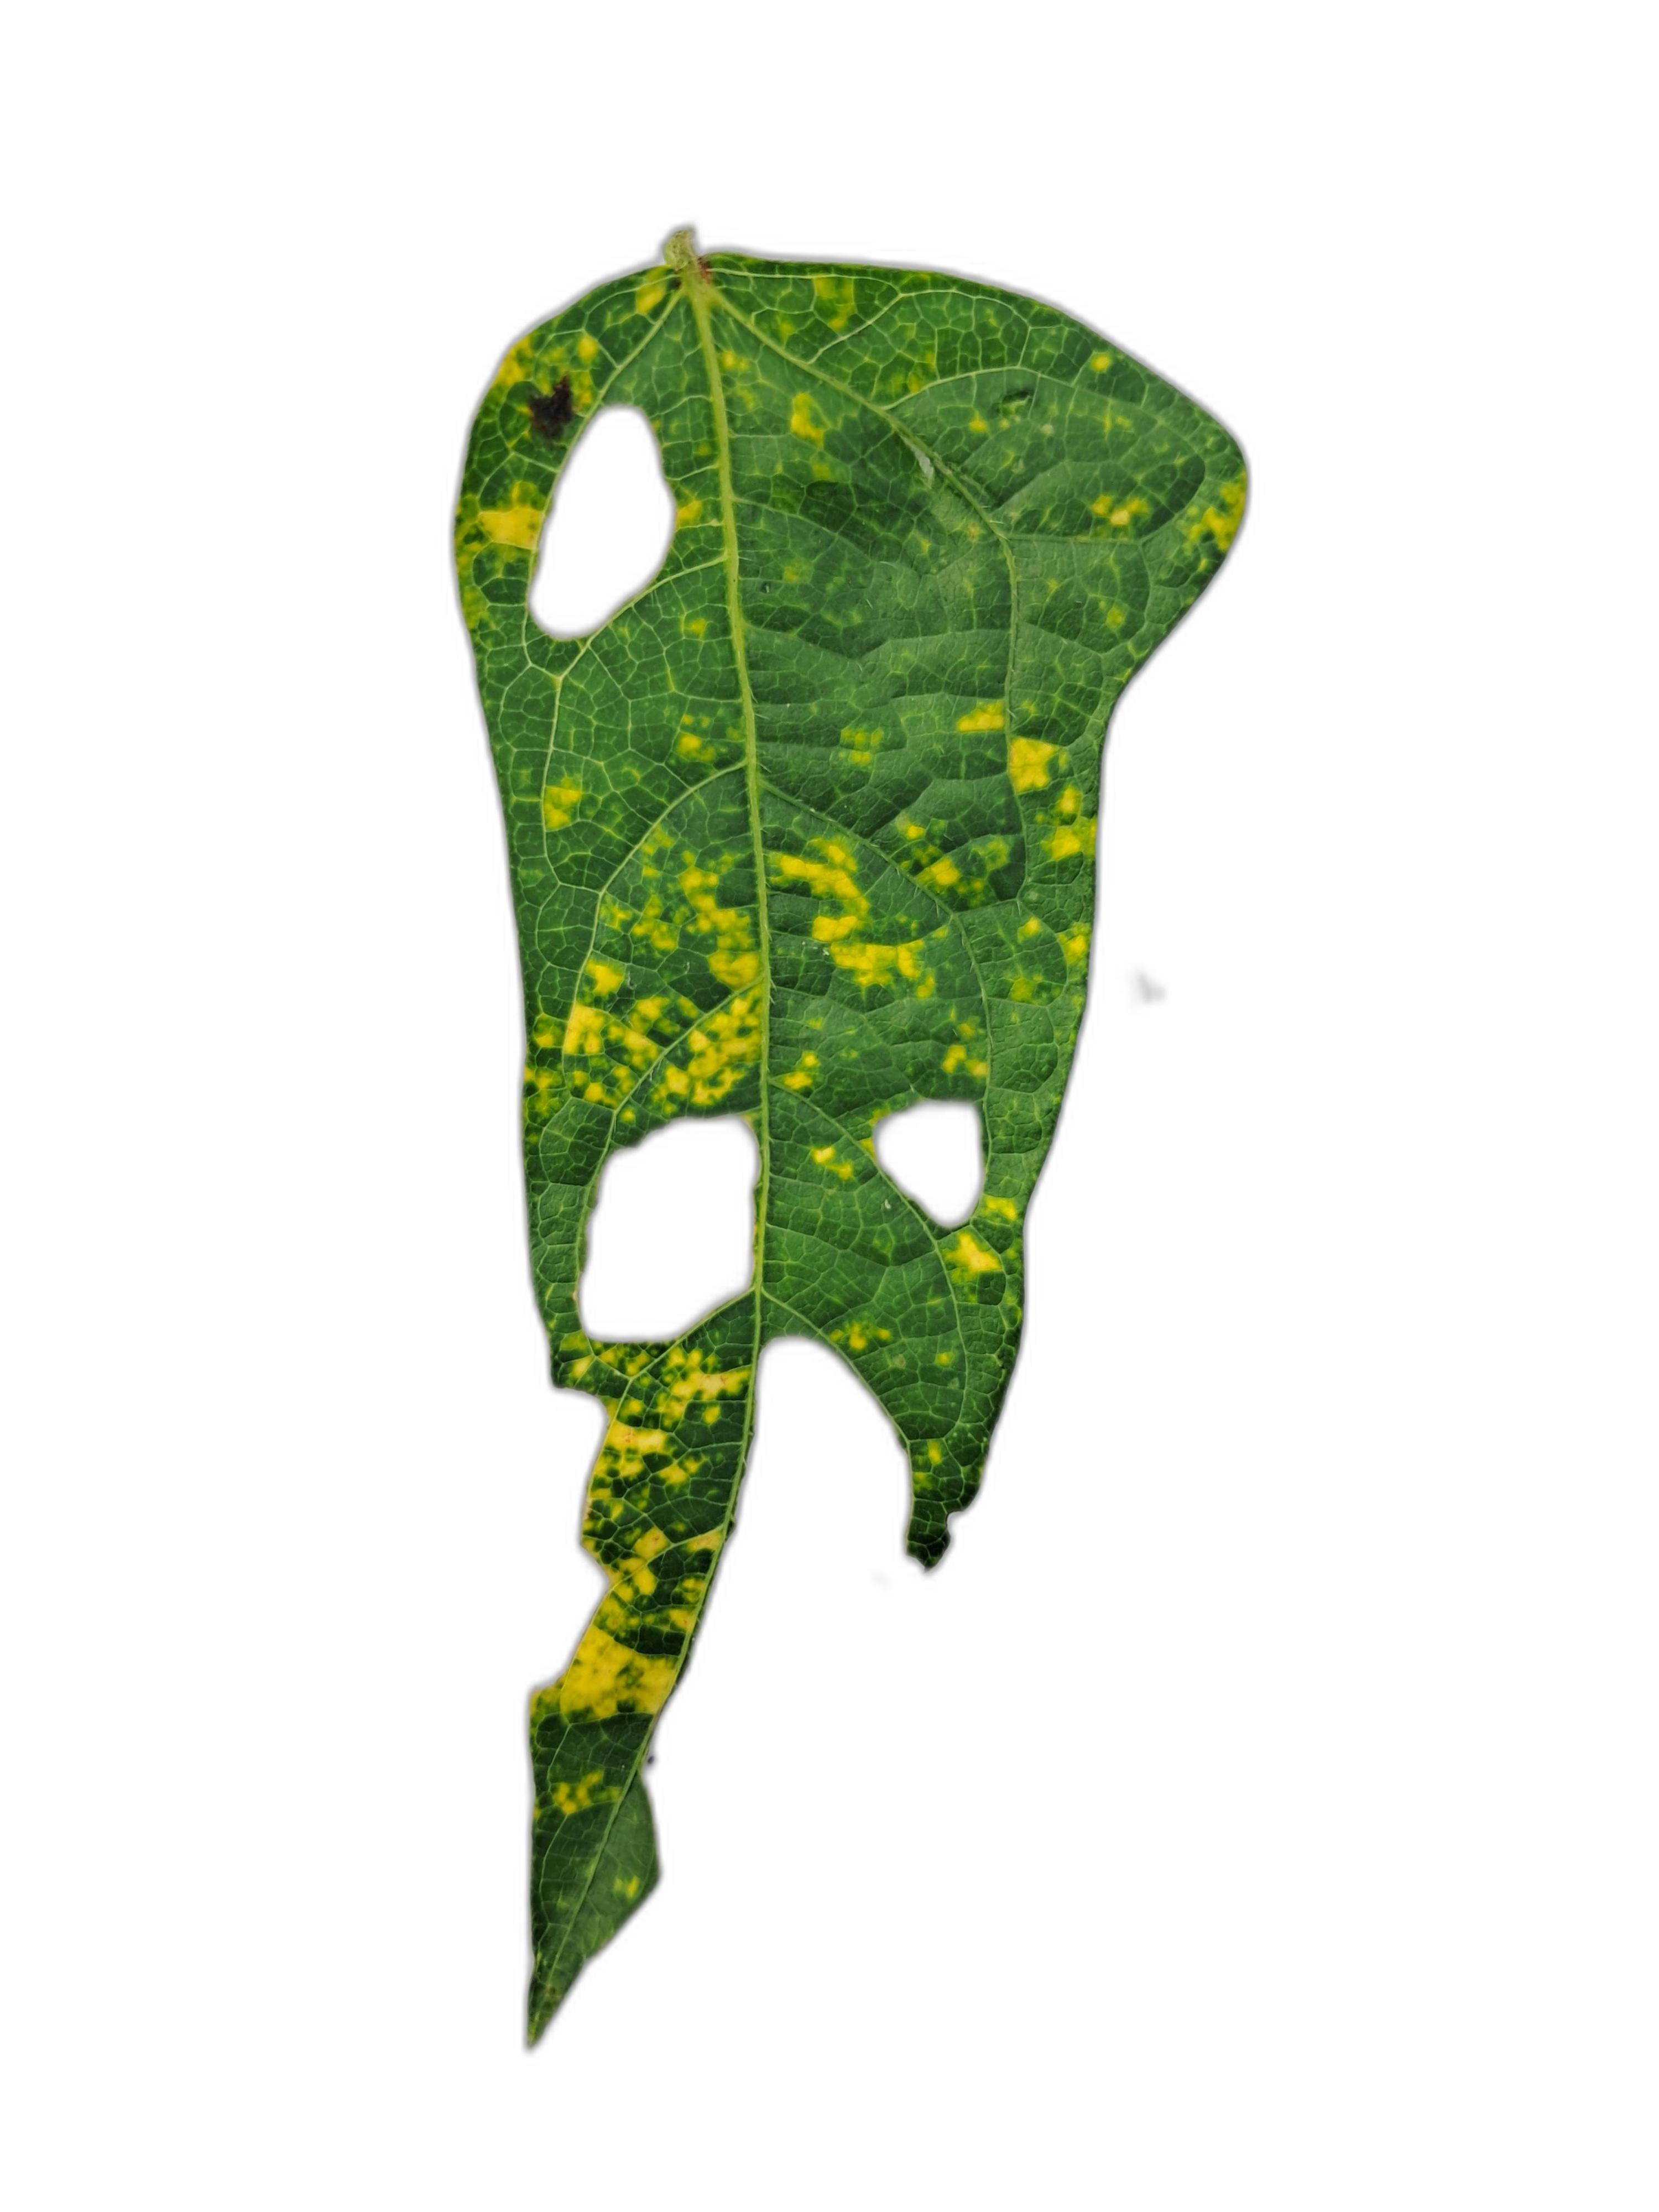
Label: Yellow Mosaic